Eau Claire Masonic Center

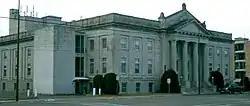

The Eau Claire Masonic Center, also known as the Temple of Free Masonry, is a historic Masonic building located at 616 Graham Avenue in Eau Claire, Wisconsin. It was built in 1927 in the Neoclassical architectural style and was listed on the National Register of Historic Places in 1988.